Charmides (poem)

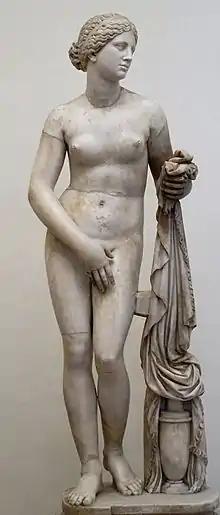
Aphrodite of Knidos, by Praxiteles

The name of Wilde's poem and its hero is identical with that of a young man loved by Socrates and immortalised in Plato's dialogue "Charmides". Wilde may have intended the name to be a signal to his readers that the poem is an erotically charged work about a beautiful boy, but there is no other connection between the two works, whether verbal or thematic. The first part of Wilde's story was suggested by an anecdote in Lucian of Samosata's "Essays in Portraiture" concerning a young man who became obsessed with Praxiteles' statue of Aphrodite and sexually assaulted it, though Wilde made the story still more transgressive by substituting the chaste goddess Athena for Lucian's Aphrodite. He probably also had in mind the words of Walter Pater on the Hellenist Winckelmann, who "fingers those pagan marbles with unsinged hands, with no sense of shame or loss". In the same essay Pater assures us that "Greek religion too has its statues worn with kissing". The second part of the story might have been suggested by a tale in Parthenius of Nicaea's "Erotica Pathemata" in which the Pisan prince Dimoetes finds and has sex with the body of a beautiful woman washed up on the seashore.